Van Vredenburg Farm

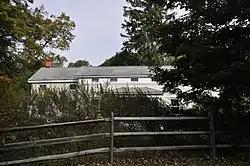

Van Vredenburg Farm is a historic home and farm complex located at Rhinebeck, Dutchess County, New York. The farmhouse was built about 1830 and is a -story, five-bay frame building in the Greek Revival style. The main block is flanked by -story wings. It is topped by a gable roof and sits on a raised stone foundation. It features a 1-story, hipped roof front porch with open woodwork and cross motif dated to the 1880s. Also on the property are a contributing barn, two sheds, a well, two cisterns, and a wagon house.